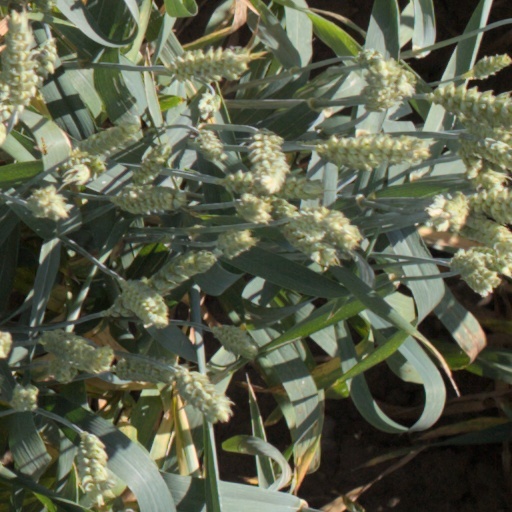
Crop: wheat